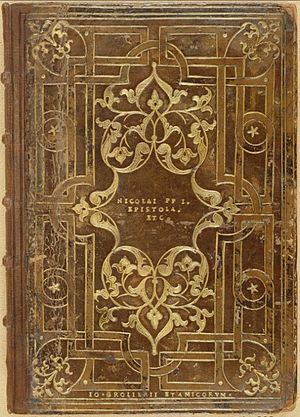
Jean Grolier
Et bogbind lavet til Grolier.
Jean Grolier de Servières, vicomte d'Aguisy var en fransk adelsmand og bogsamler